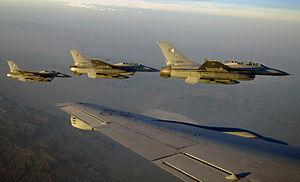
Le Pakistan, en forme longue la république islamique du Pakistan, est une république islamique d'Asie du Sud entourée par l’Iran, l’Afghanistan, la Chine, l’Inde et la mer d'Arabie. Fondé le 14 août 1947 au terme de la partition des Indes sous la forme d'un État constitué de deux parties séparées par près de 1 600 km de territoire indien, avec comme dénominateur commun la religion musulmane, le pays se trouve réduit à sa partie occidentale en 1971 au terme de la guerre d'indépendance du Bangladesh. Depuis sa création, il entretient des relations tendues avec l’Inde en raison de prétentions territoriales concurrentes sur le Cachemire, les deux pays s'étant affrontés à travers trois guerres successives. En revanche, le Pakistan est un allié des États-Unis et entretient des relations cordiales avec la Chine. Le pays dispose de l’arme nucléaire après avoir fait des essais officiels en 1998.
L’offensive d’Orakzai et de Kurram désigne les opérations militaires aériennes et terrestres actuellement menées par l'armée pakistanaise dans l'agence d'Orakzai et l'agence de Kurram depuis le 23 mars 2010 dans le cadre du conflit armé du Nord-Ouest du Pakistan. L'armée combat des groupes islamistes armés opposés au gouvernement, dont le principal est le Tehrik-e-Taliban Pakistan, ainsi que de nombreux autres groupes armés, parfois étrangers, combattant dans les régions tribales du Pakistan.